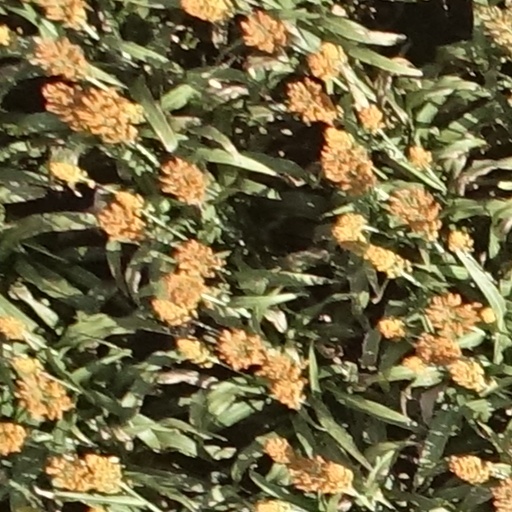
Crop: sorghum